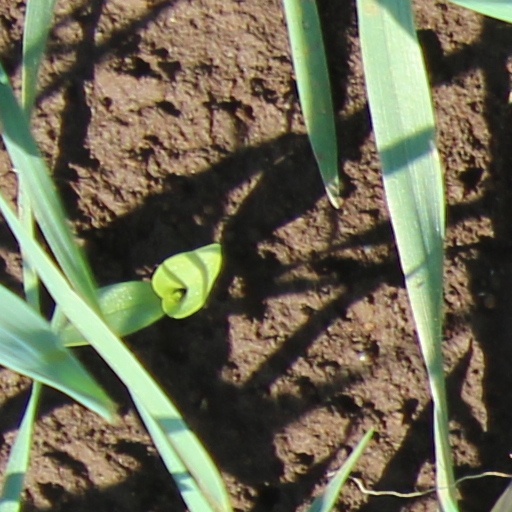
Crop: wheat